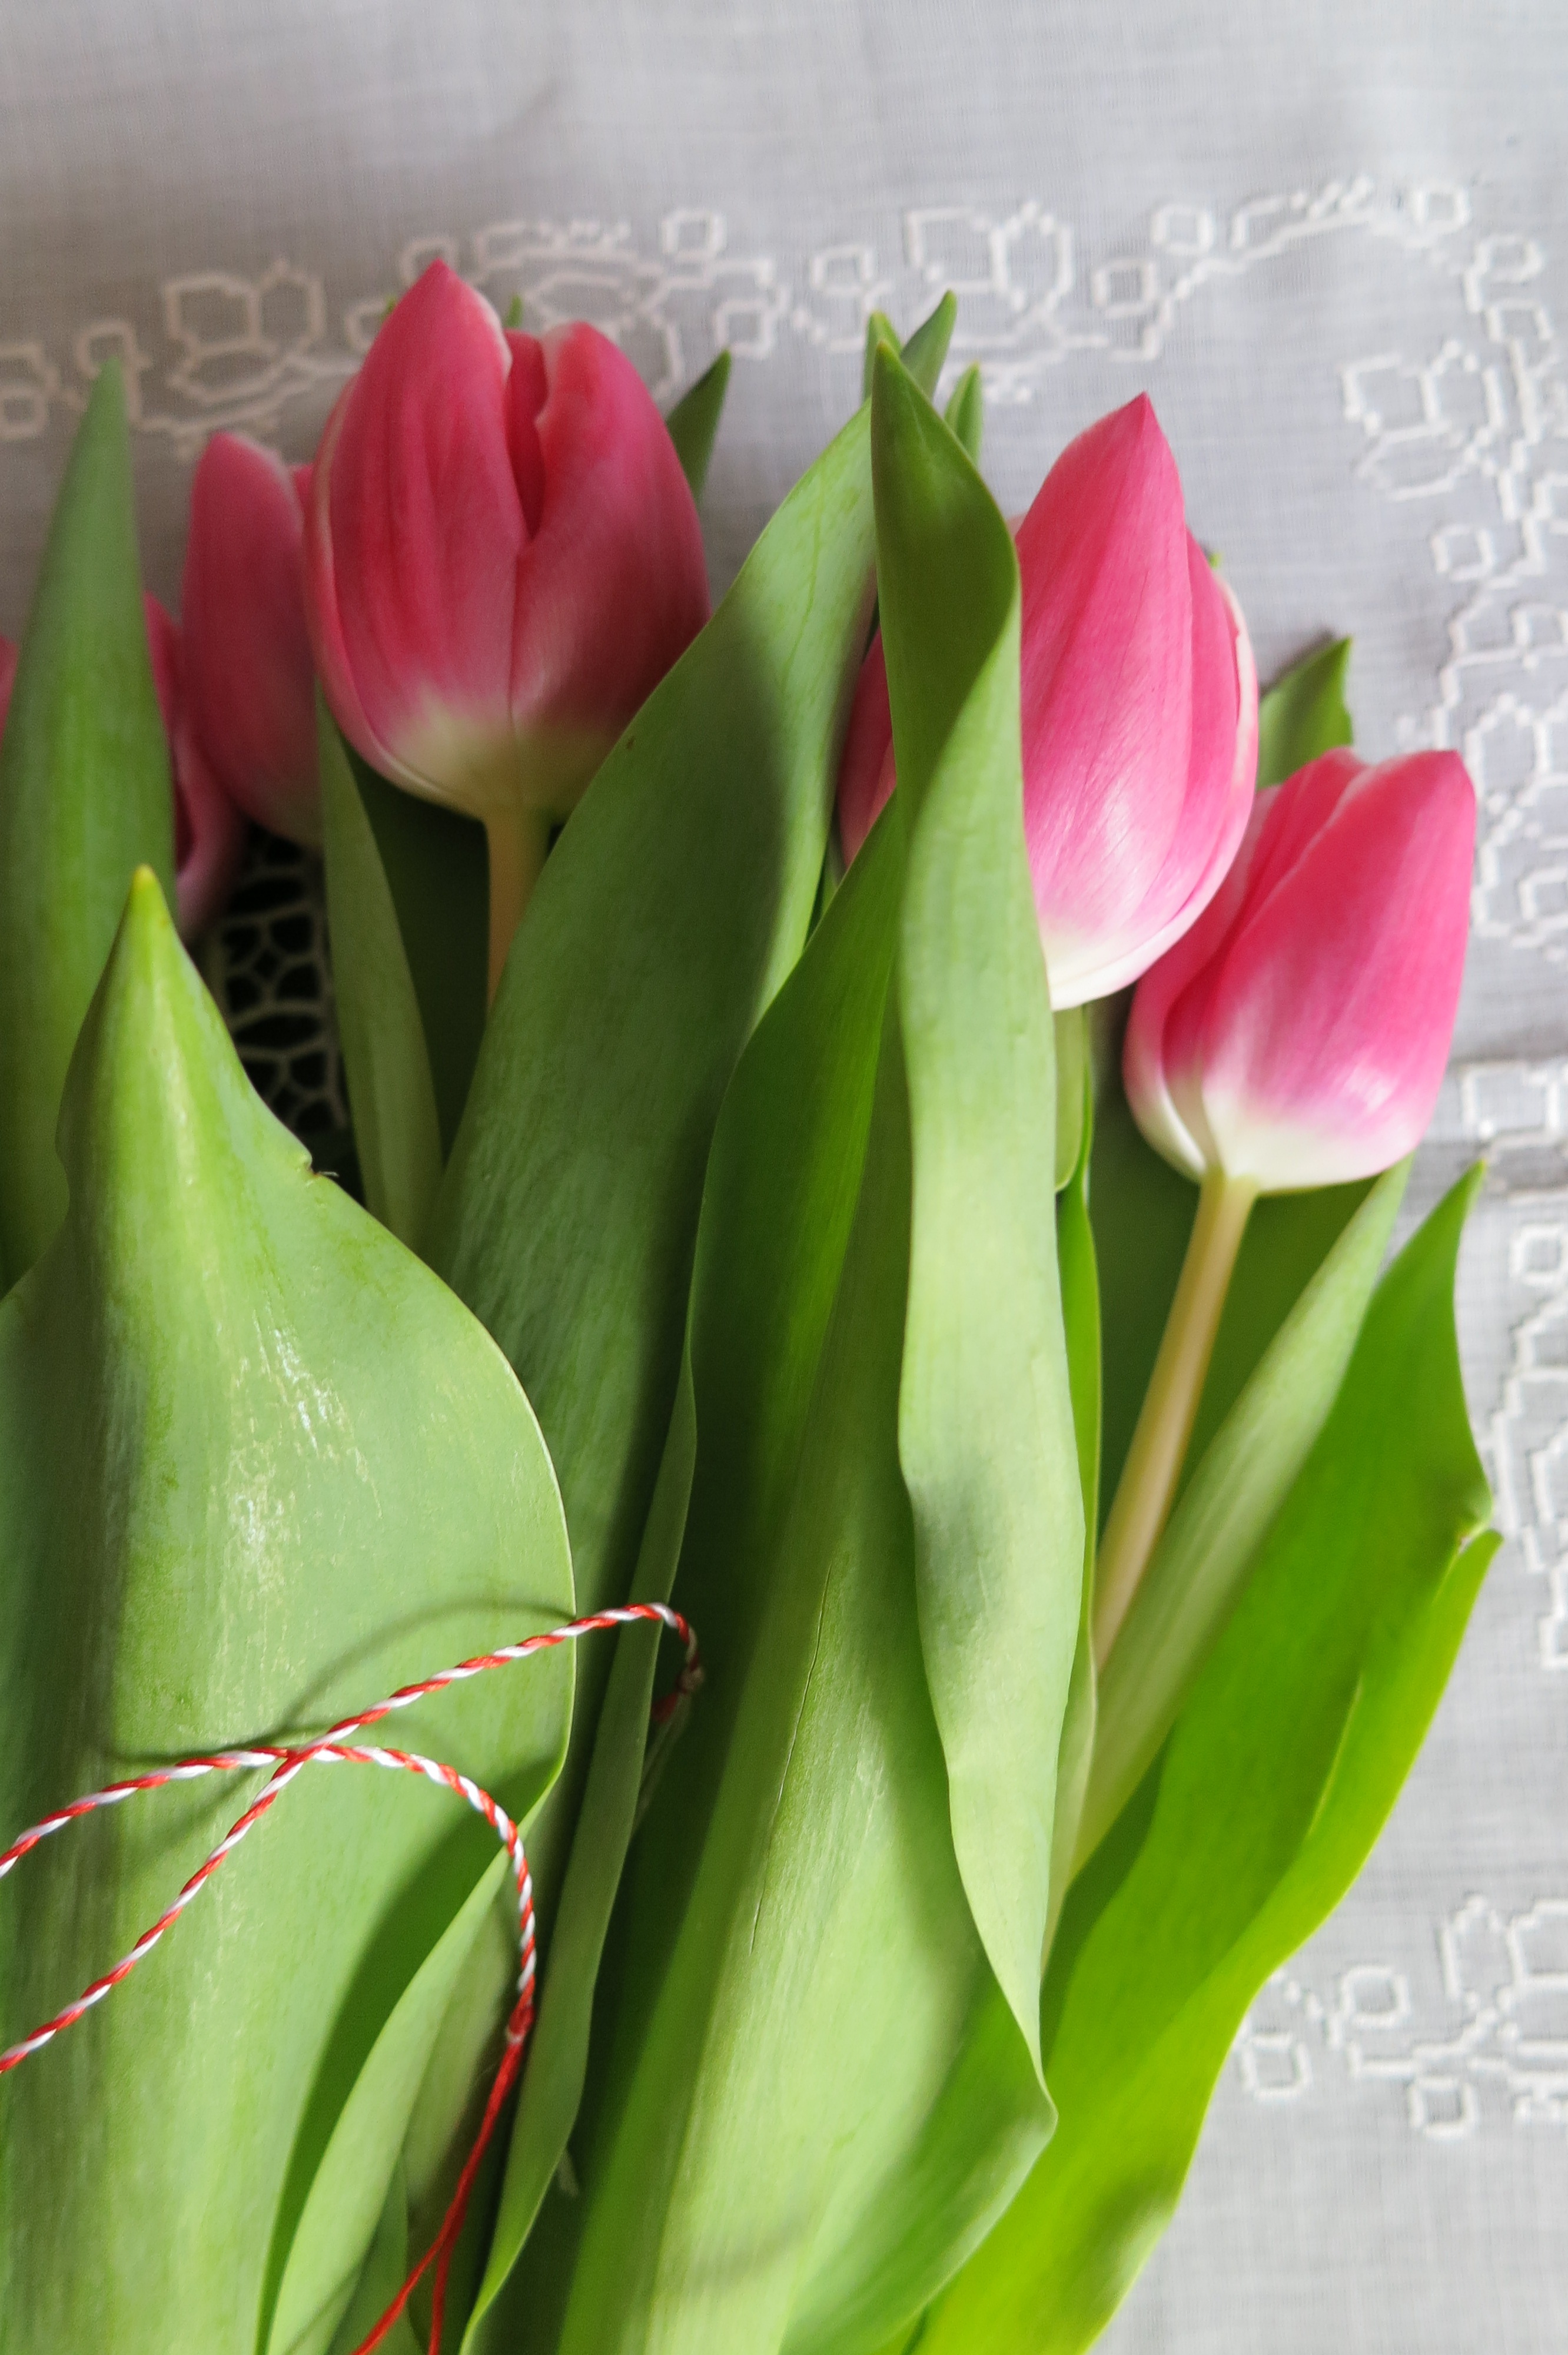
plant, flower, petal, tulip, pink, mother, floristry, flowering plant, flower bouquet, cut flowers, lily family, floral design, still life photography, artificial flower, pictures of flowers, march 8, plant stem, flower arranging, bouquet tulips